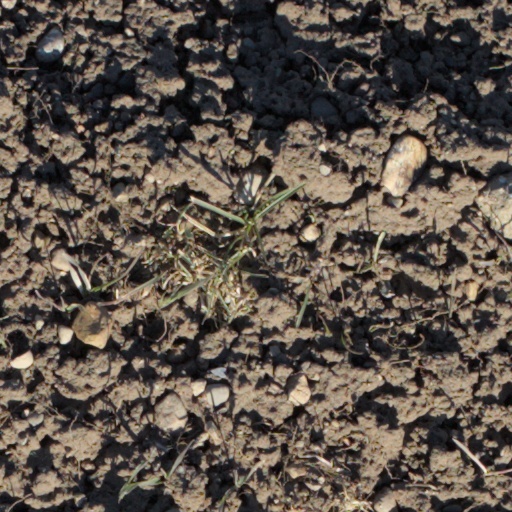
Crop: wheat